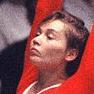
Age: 19